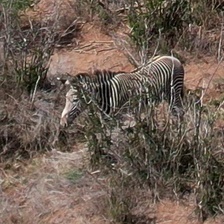
Pose orientation: left